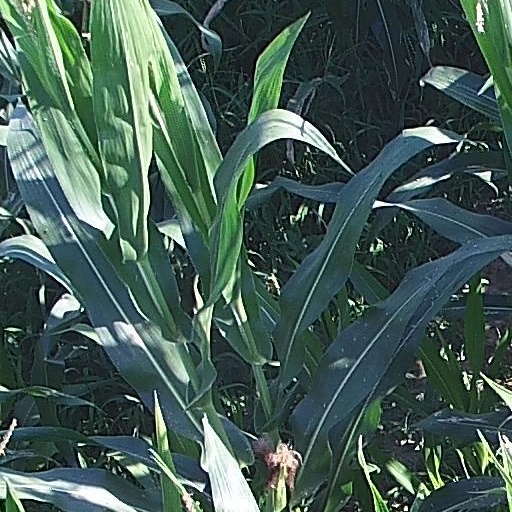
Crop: maize; corn